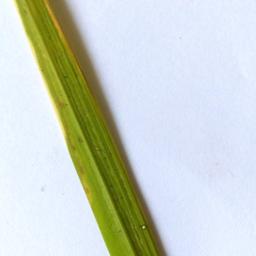
Label: Rice___Healthy